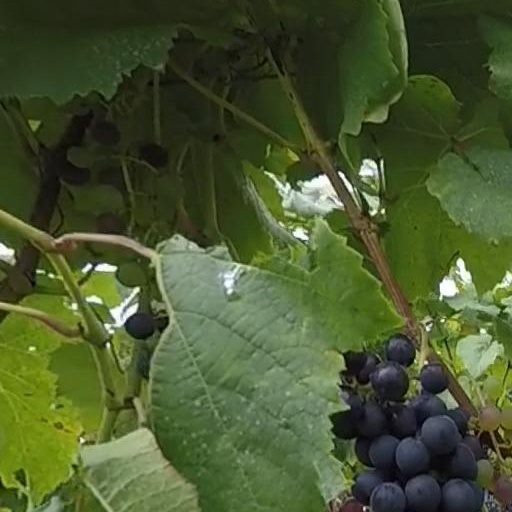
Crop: grape